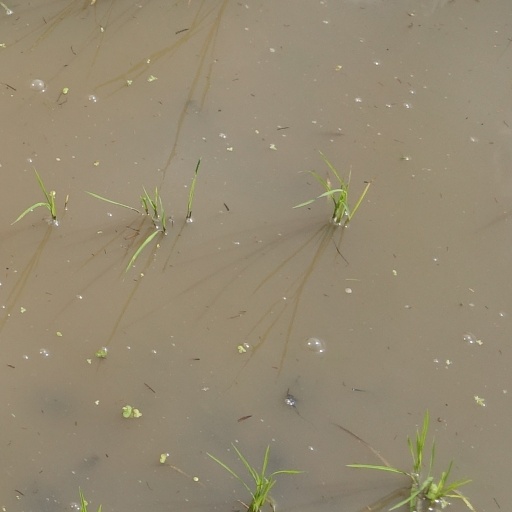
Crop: rice